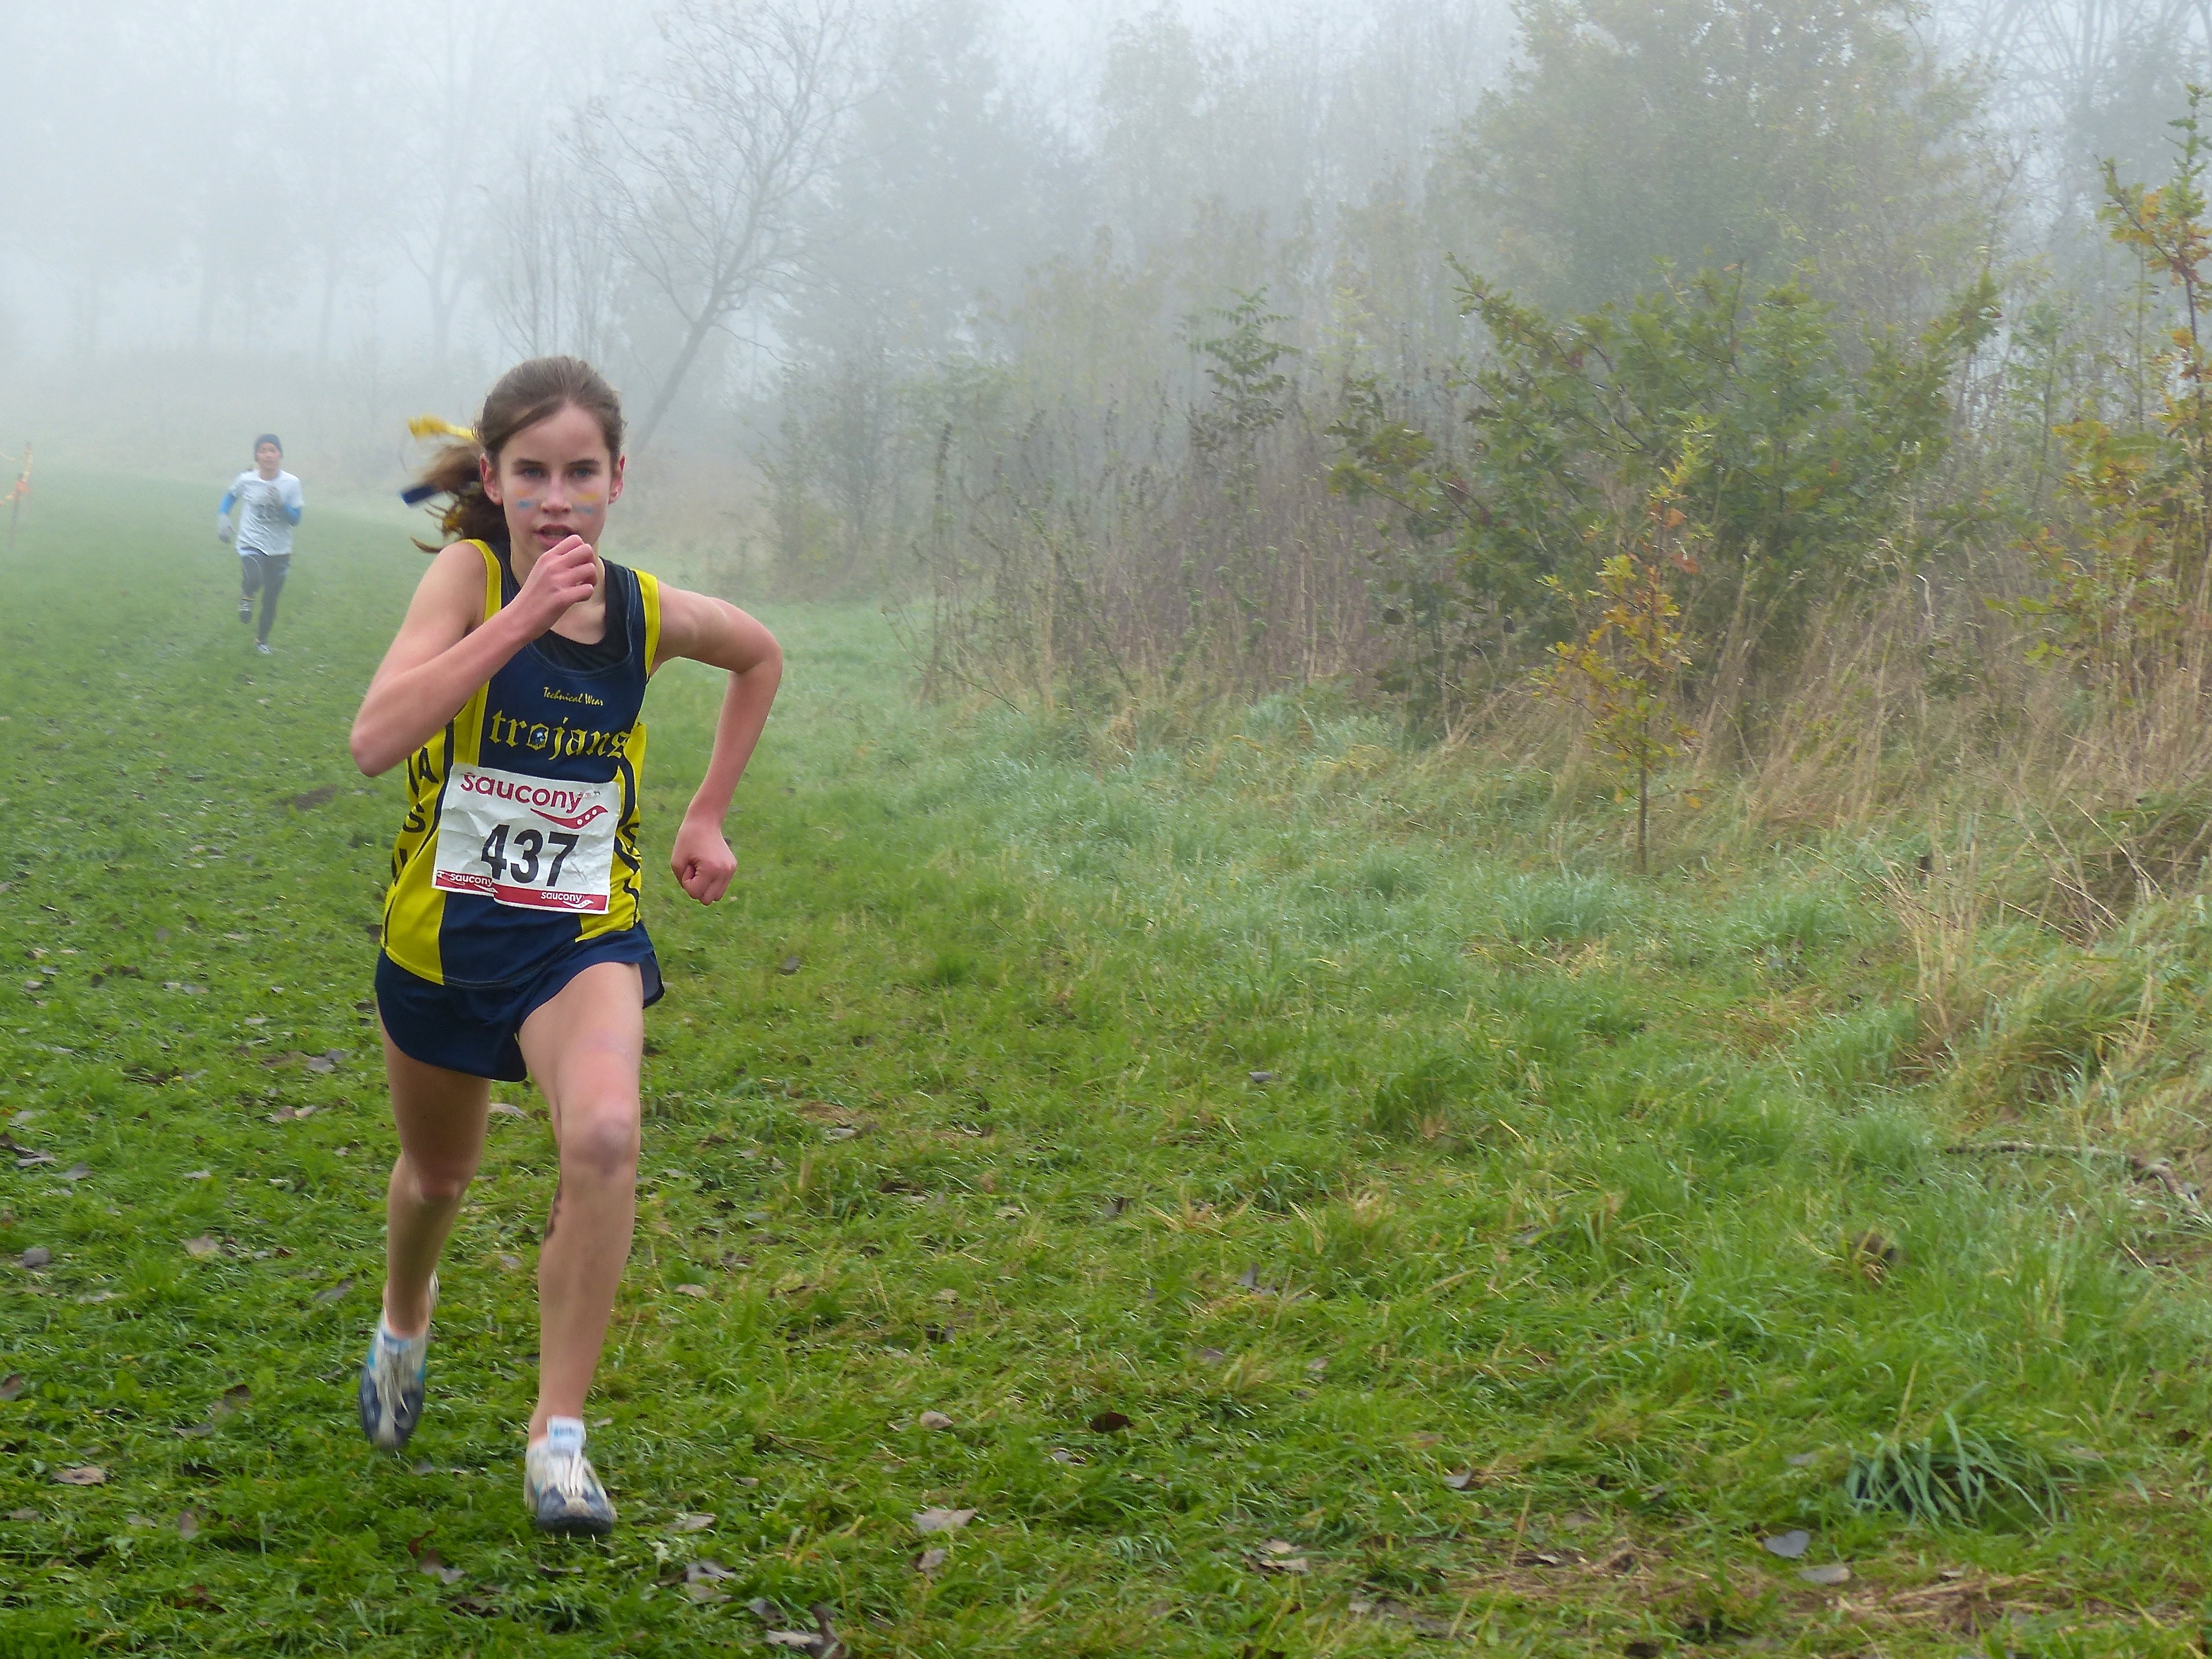
person, fog, mist, trail, sport, meadow, running, recreation, jogging, ash, crosscountry, belgium, race, competition, team, sports, championship, endurance, athletics, xc, antwerp, necis, physical exercise, outdoor recreation, human action, endurance sports, ultramarathon, duathlon, cross country running, cross country cycling